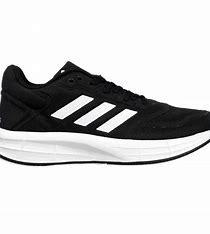
Brand: Adidas
Model: Duramo SL Lauf